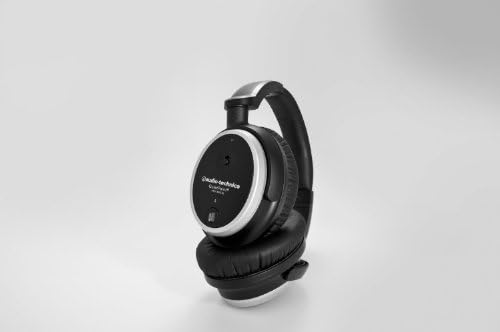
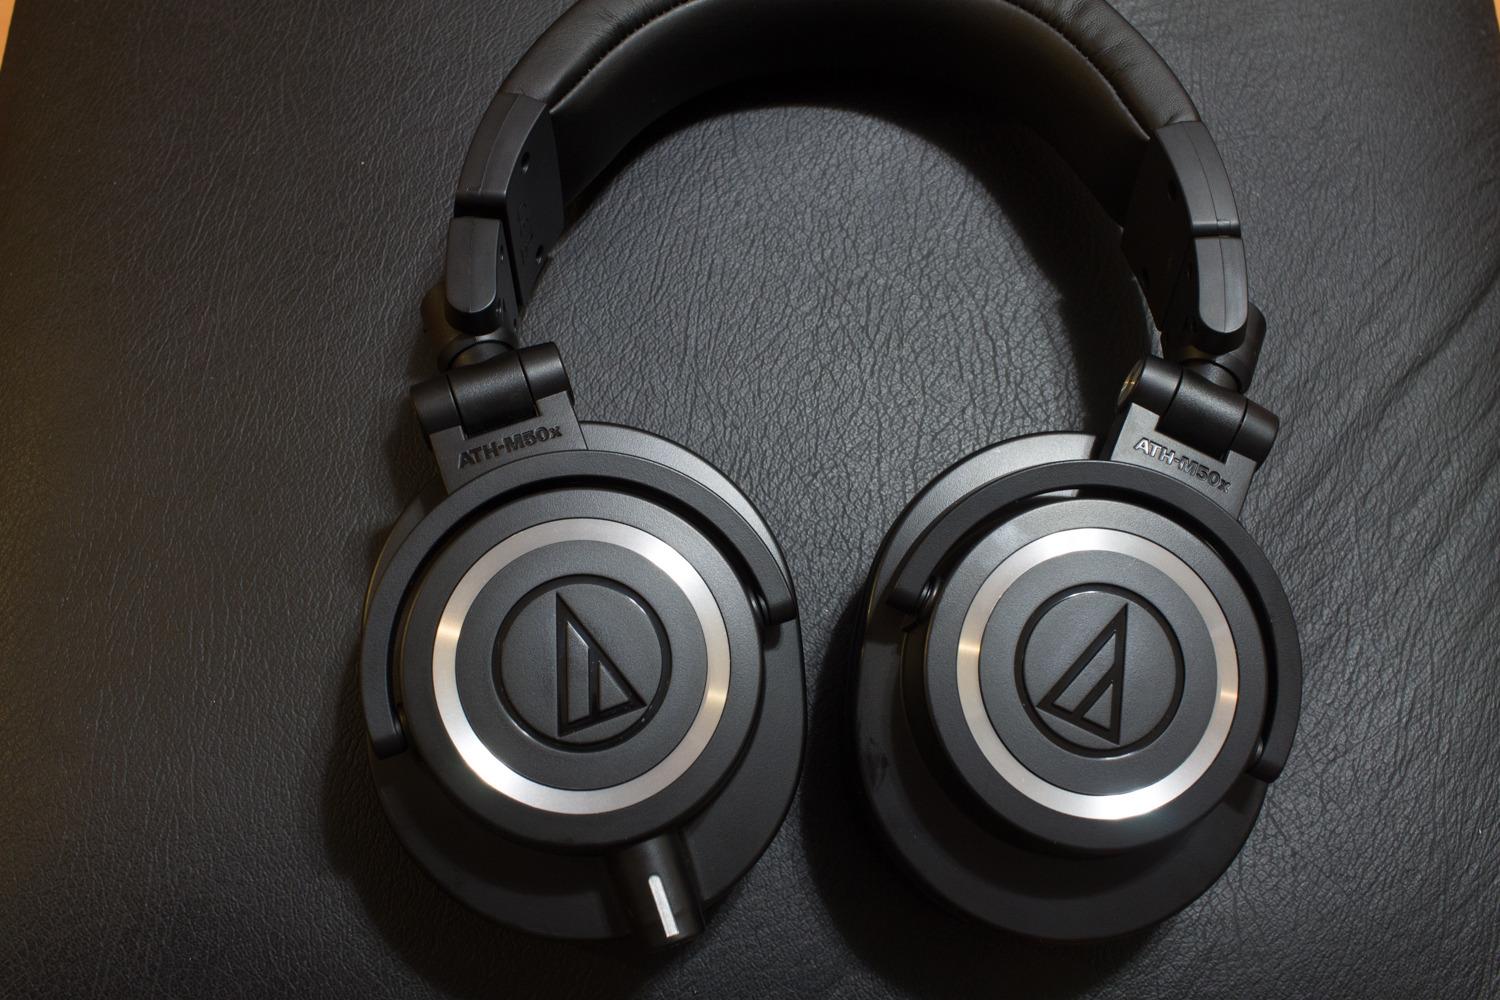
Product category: headphones
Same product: no